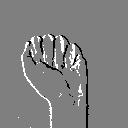
ASL letter: a